Annette Finnigan

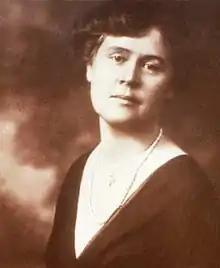

Annette Finnigan (1873 – July 17, 1940) was an American suffragette, philanthropist, and patron of the arts.